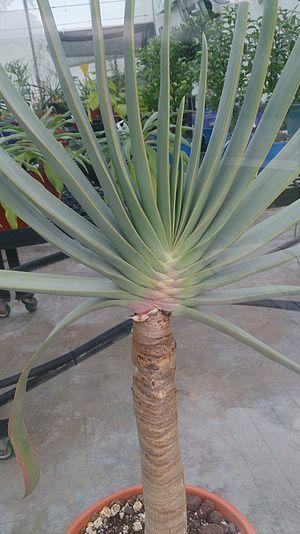
Kumara plicatilis, anciennement Aloe plicatilis, est une plante succulente endémique des montagnes du biome de Fynbos, au Cap-Occidental en Afrique du Sud. La plante est remarquable par la disposition inhabituelle de ses feuilles en une sorte d'éventail. Il peut pousser comme un grand arbuste à tiges multiples ou comme un petit arbre. C'est l'une des deux espèces du genre Kumara.